Orchestra

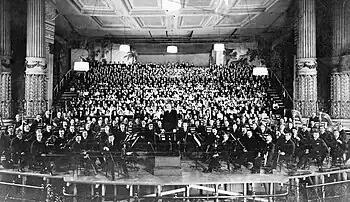
Stokowski and the Philadelphia Orchestra at the 2 March 1916 American premiere of Mahler's 8th Symphony

The invention of the piston and rotary valve by Heinrich Stölzel and Friedrich Blühmel, both Silesians, in 1815, was the first in a series of innovations which impacted the orchestra, including the development of modern keywork for the flute by Theobald Boehm and the innovations of Adolphe Sax in the woodwinds, notably the invention of the saxophone. These advances would lead Hector Berlioz to write a landmark book on instrumentation, which was the first systematic treatise on using instrumental sound as an expressive element of music.